Banteay Chhmar

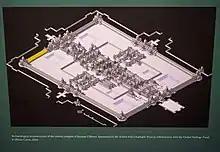
Archaeological reconstruction of the central complex of Banteay Chhmar Temple

The complex resembles Angkor Thom and other structures attributed to Jayavarman VII. It is one of two sites outside Angkor with the enigmatic face-towers. Besides that, its outer gallery is carved with bas-reliefs depicting military engagements and daily life scenes very similar to the well-known ones in Bayon.